Supervisory circuit

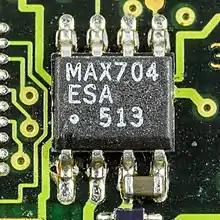
Maxim MAX704: Microprocessor Supervisory Circuit with Battery Backup

Supervisory circuits are electronic circuits that monitor one or more parameters of systems such as power supplies and microprocessors which must be maintained within certain limits, and take appropriate action if a parameter goes out of bounds, creating an unacceptable or dangerous situation.